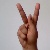
The image shows a hand gesture representing the letter 'K' in Indian Sign Language.